A Dream or Two Ago

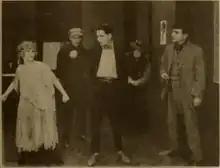
Mary Miles Minter in "A Dream or Two Ago"

The mother of Millicent Hawthorne prefers society to home life and neglects her daughter. One day the child, then about five years old, runs away, intending to buy a gift for her mother. She is injured when a gang of thieves break into the jewelry store. Unable to remember her name or address, she is cared for by Mother Gumph, leader of the gang. In this environment she grows up, becoming a pickpocket of some ability. She is happy in this life and only in dreams remembers dimly another existence.